Greenest City 2020 Action Plan

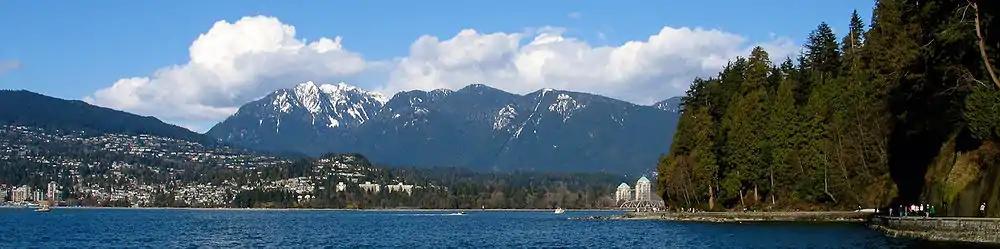
West Vancouver, seen from the ocean-side bicycle path in Vancouver's Stanley Park

In 2015, Vancouver sought input from the general public on the initiative. Some respondents emphasized that the action plan is not enough and that “we need to do more to protect what we have rather than react to what we’ve lost.” Thus, having an active and proactive approach is emphasized rather than a reactive approach. Former city councillor Fred Bass commented that to “save our ecosystems, we need to be heroic [as] we’re facing a real ecological emergency.” The public's main concern is that they want to see measurable and concrete results instead of objectives such as to “secure critical and sensitive habitats and environmental corridors”. The public wants to know how these objectives are being implemented and if they are being achieved. There needs to be doable actions and specific measures taken towards each goal without more development projects that would have adverse results of hurting the environment.